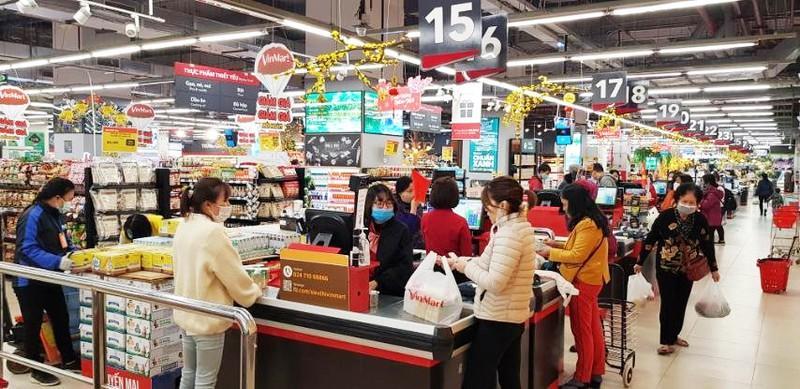
ở khu vực thanh toán của siêu thị có nhiều người đang chờ tính tiền